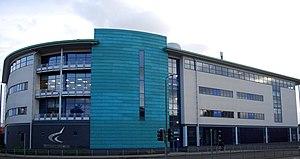
Joseph Wright, appelé Joseph Wright of Derby, né le 3 septembre 1734 à Derby et mort le 29 août 1797 dans la même ville, est un peintre paysagiste et portraitiste britannique. Il a été reconnu comme « le premier peintre professionnel à représenter l'esprit de la révolution industrielle ».